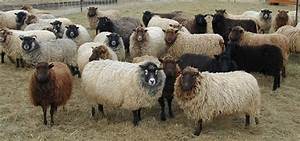
Label: pecora